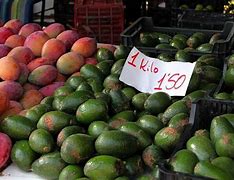
Label: Avocado